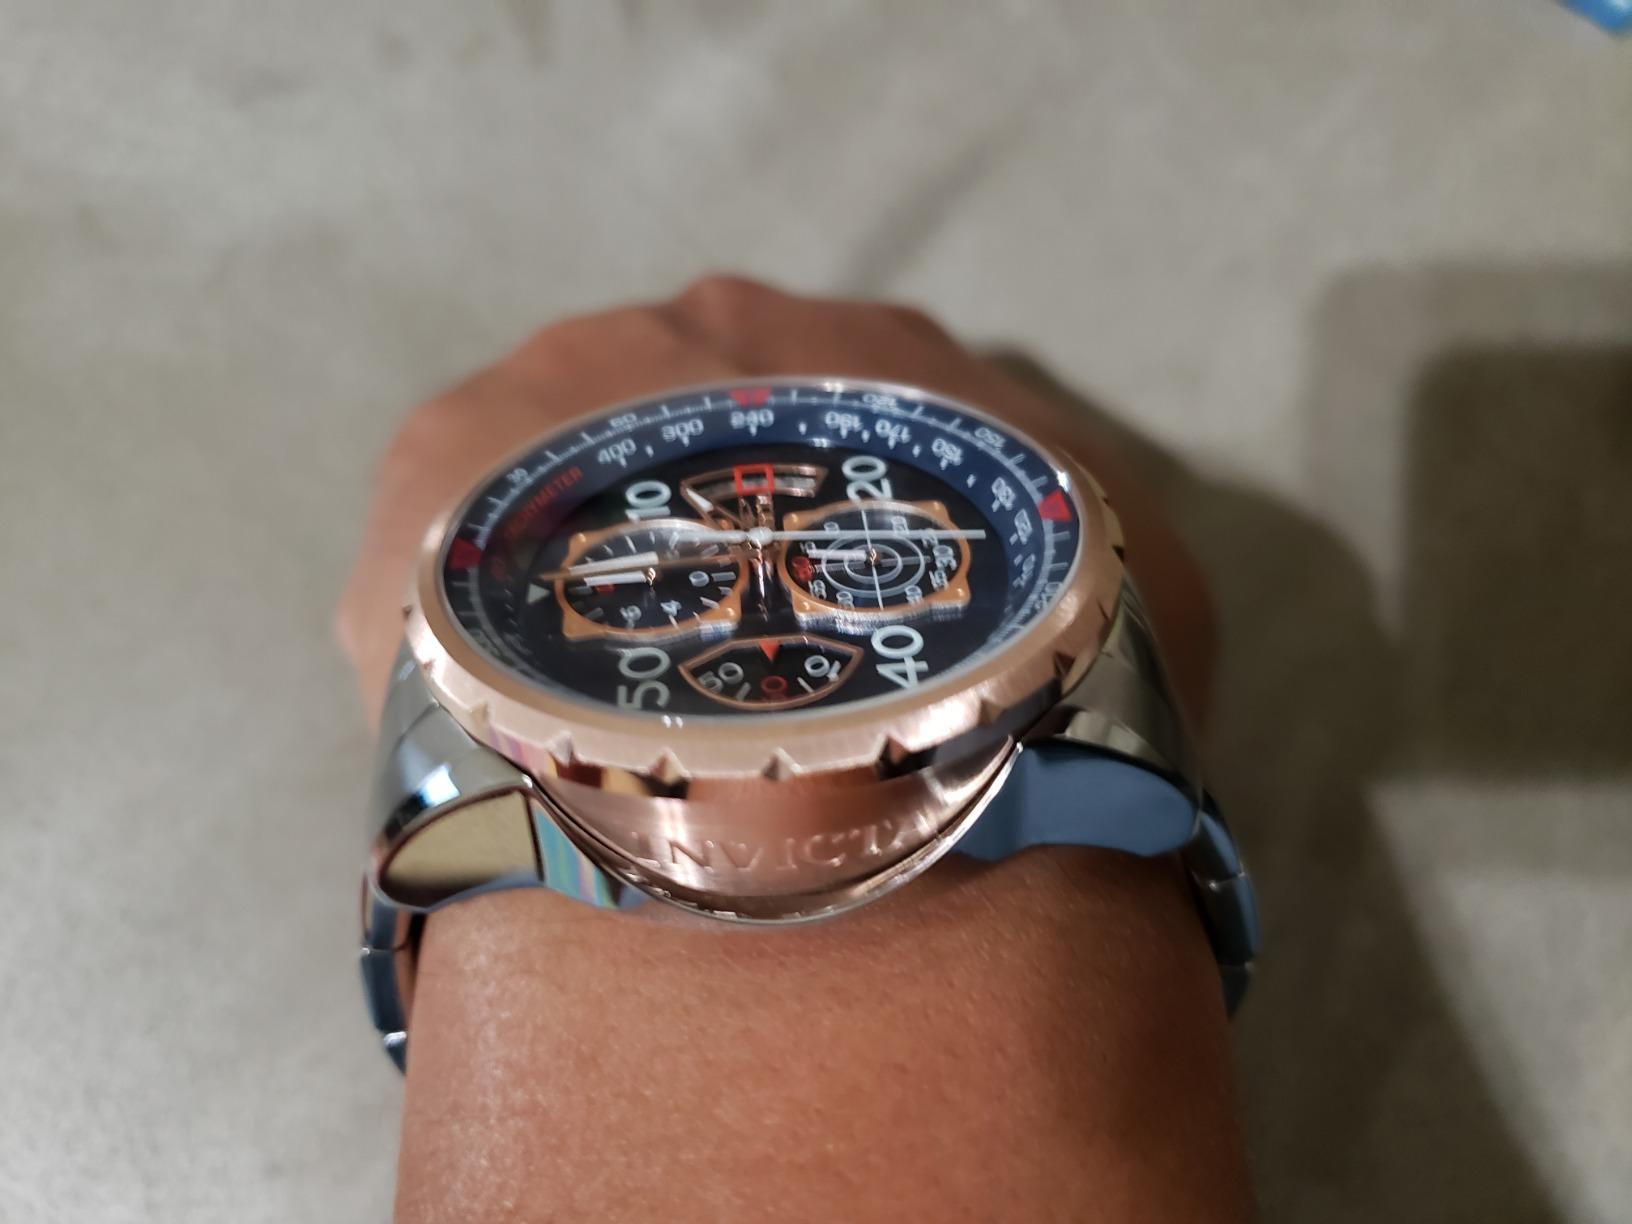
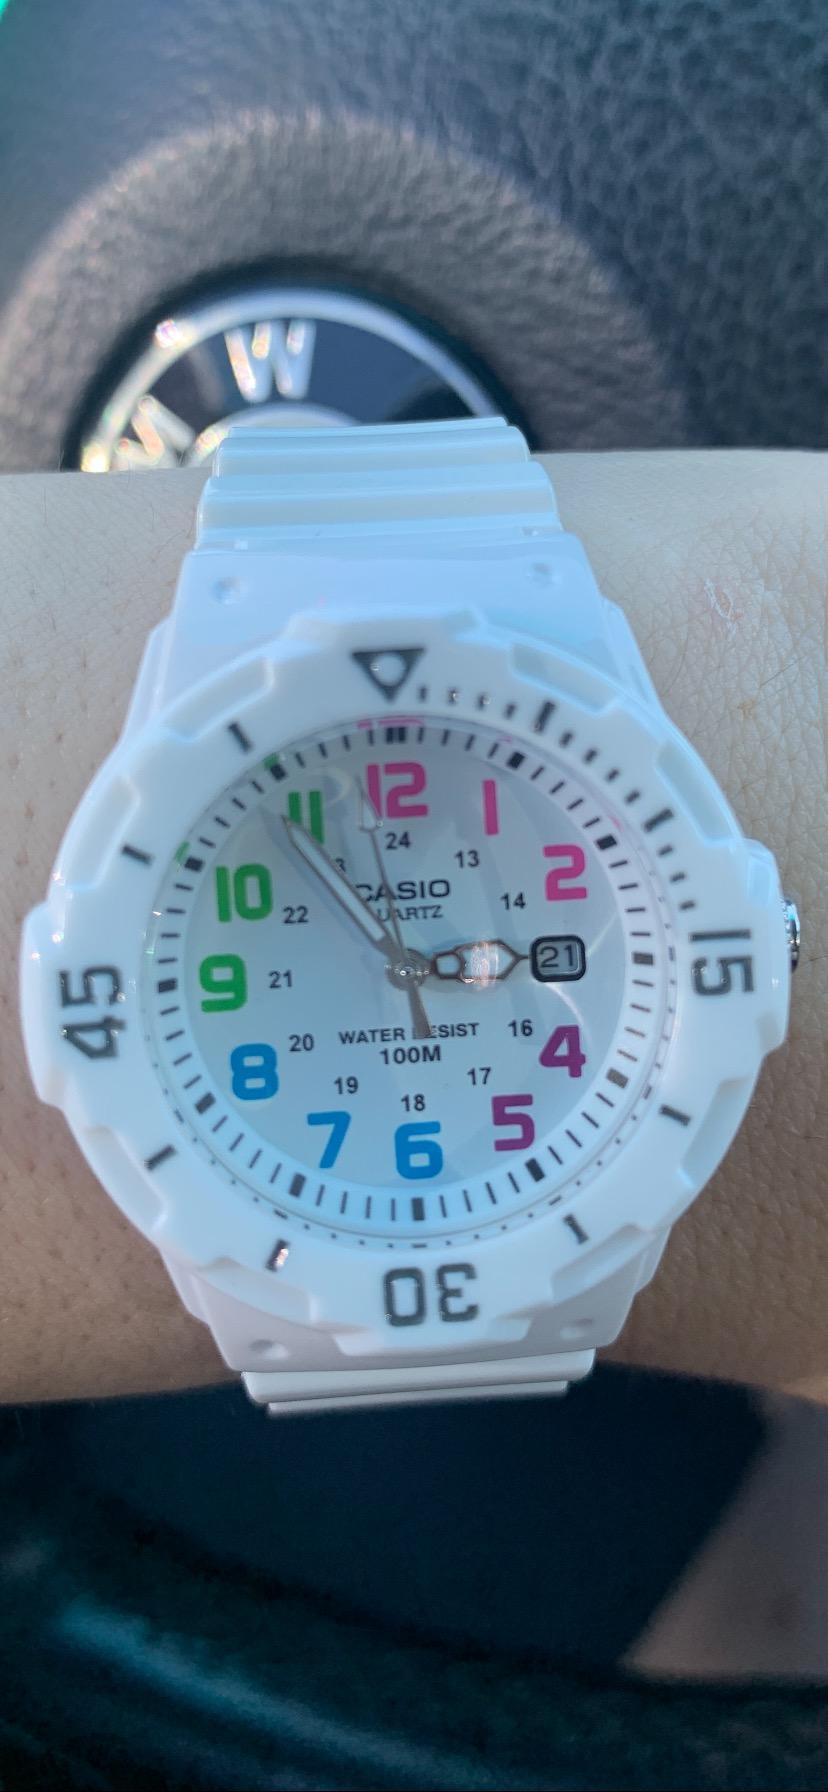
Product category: accessories_watch
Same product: no